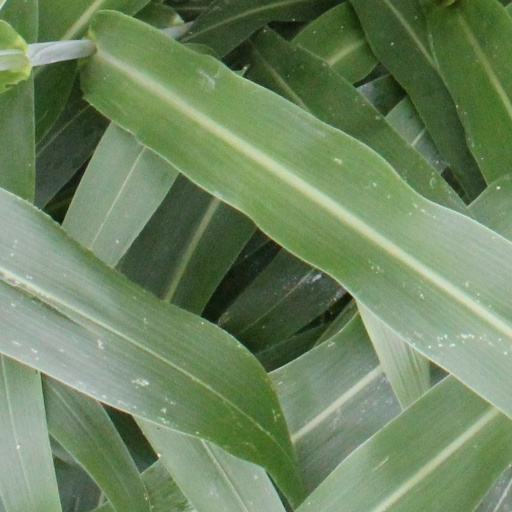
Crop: sorghum